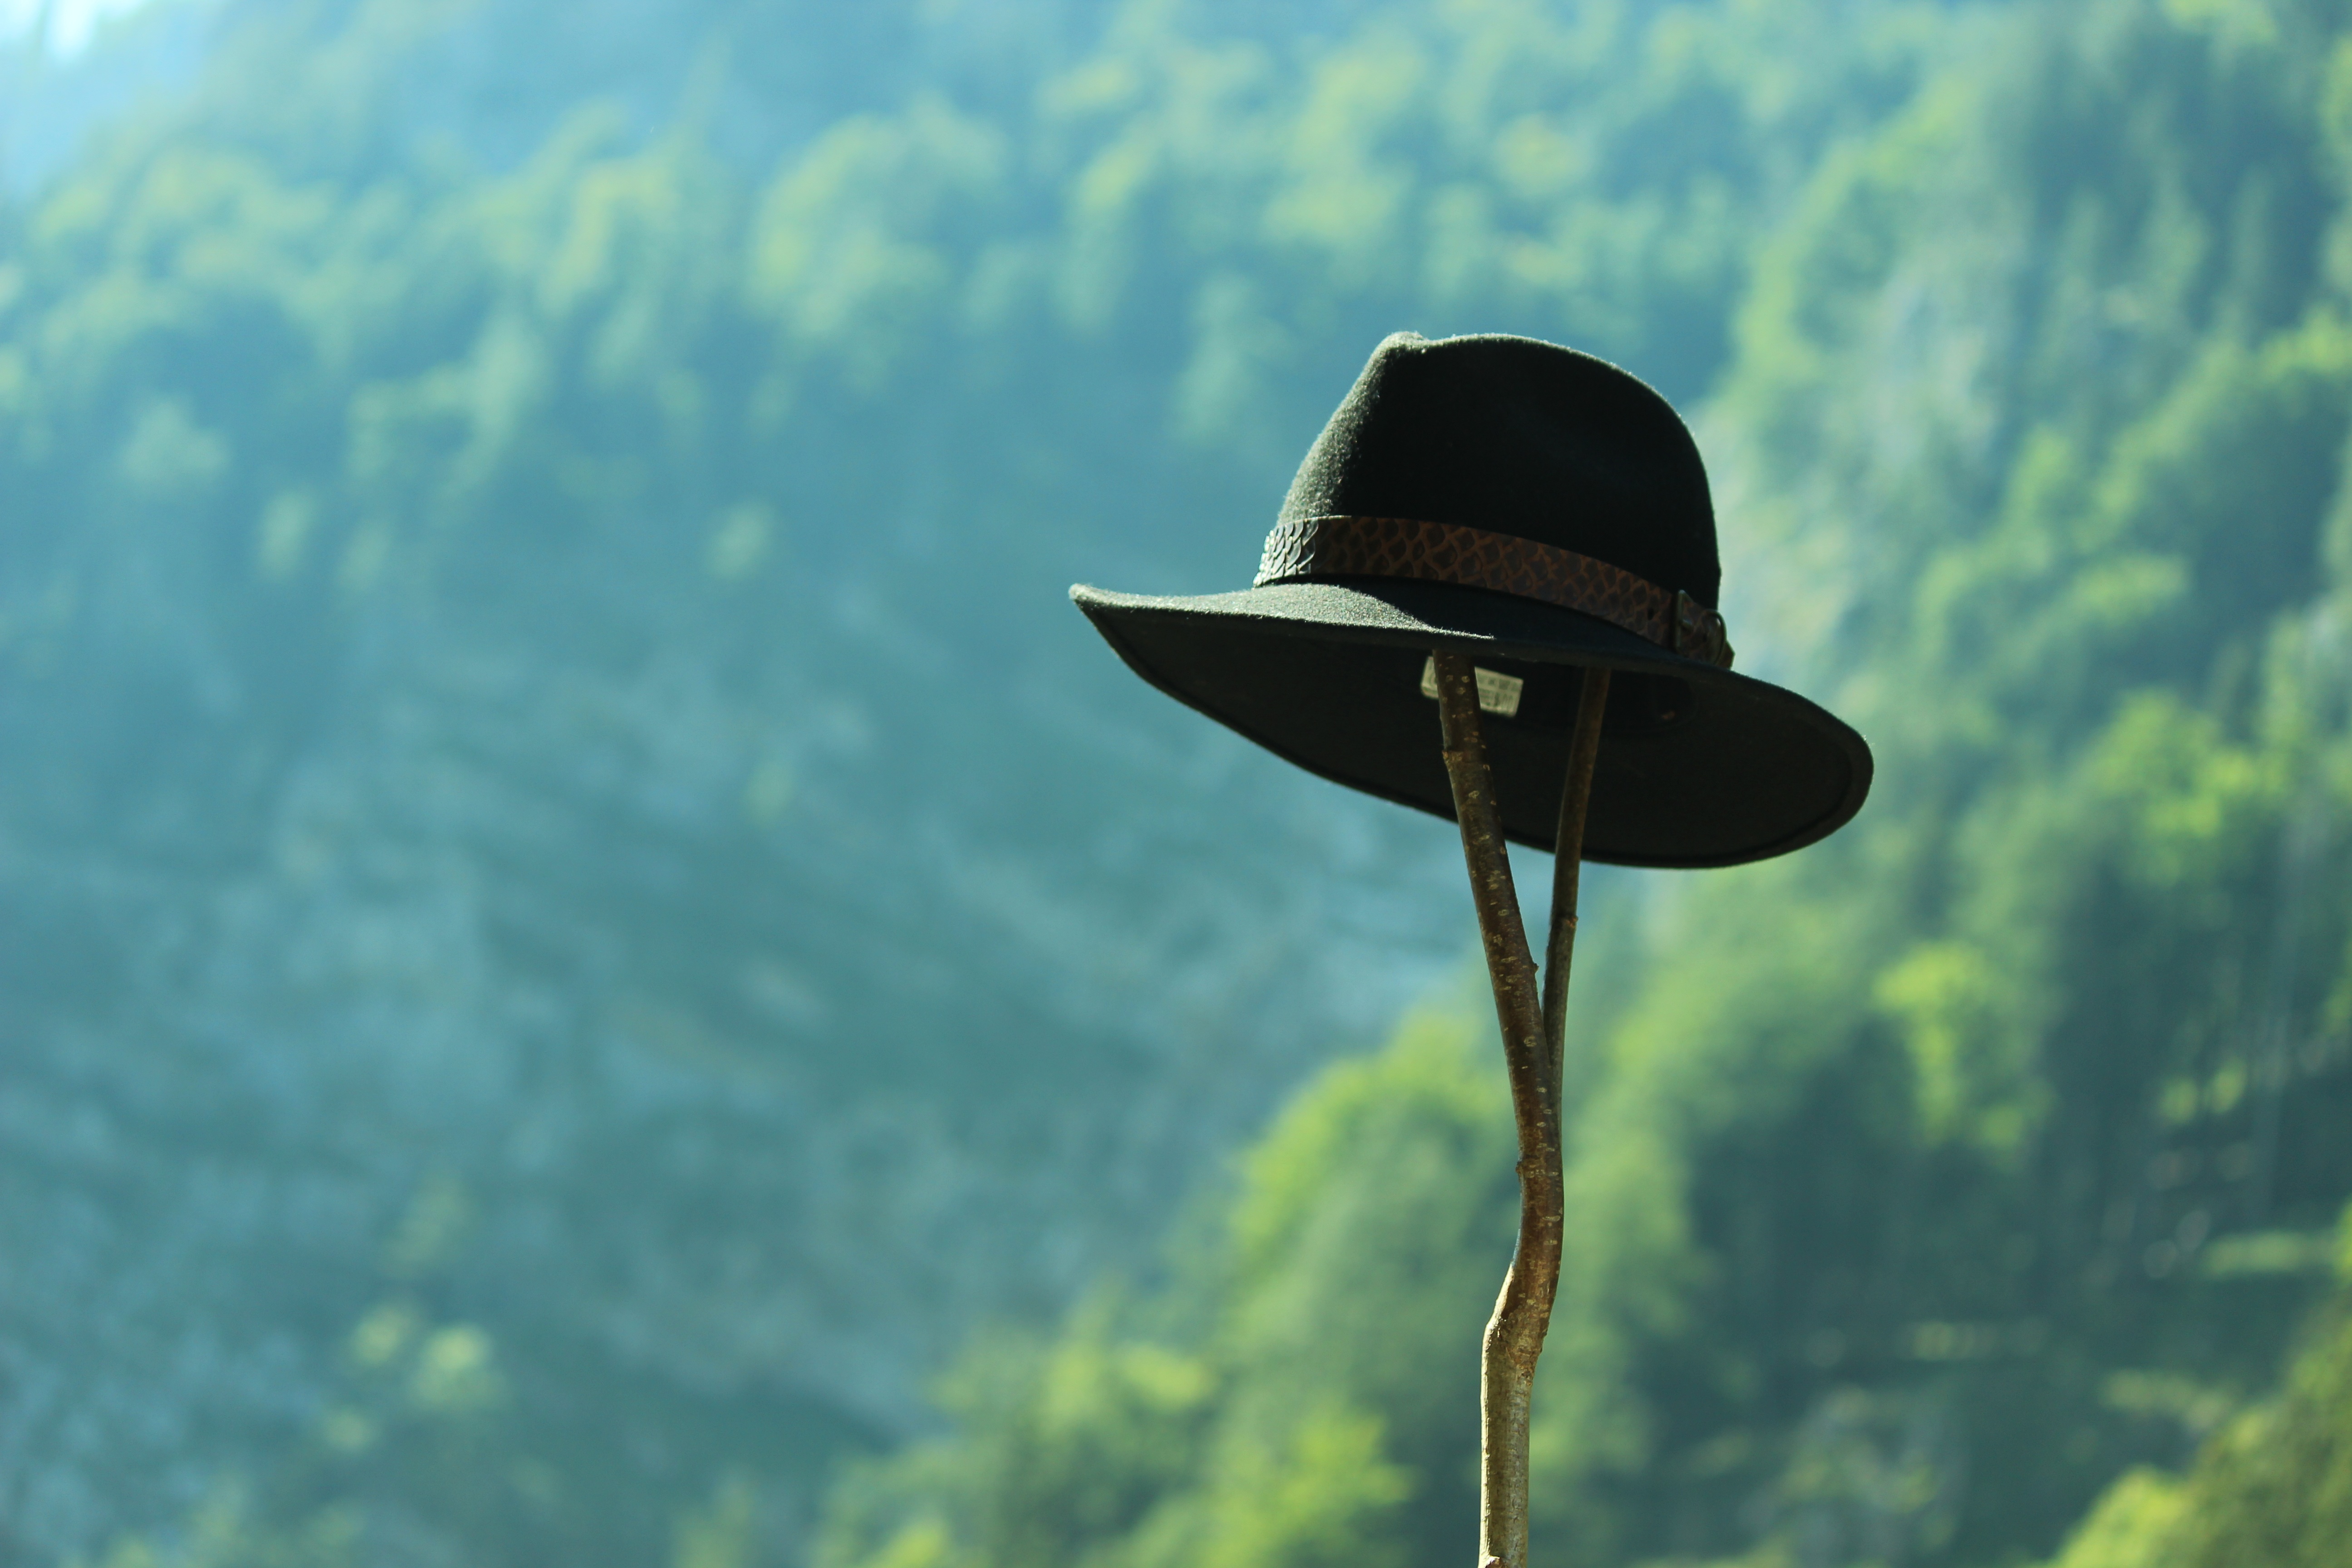
landscape, nature, forest, rock, light, sky, hiking, sunlight, walk, green, reflection, brown, hat, blue, street light, black, trees, mountains, insert, mountain hiking, mirror reflection, atmosphere of earth